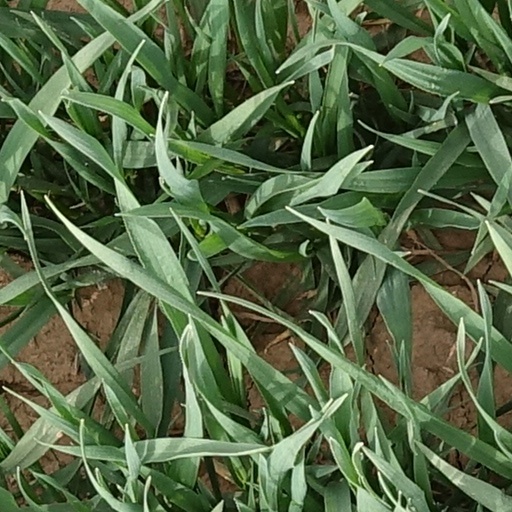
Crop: wheat